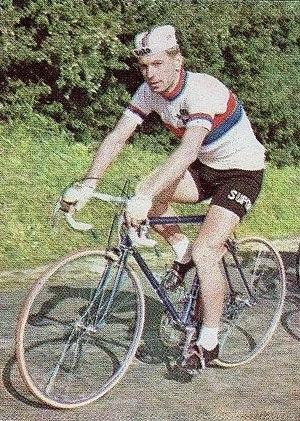
Henri Van Looy, né le 20 décembre 1933 à Grobbendonk, est un coureur cycliste belge, dont la carrière s'étend sur deux décennies entre 1950 et 1970.